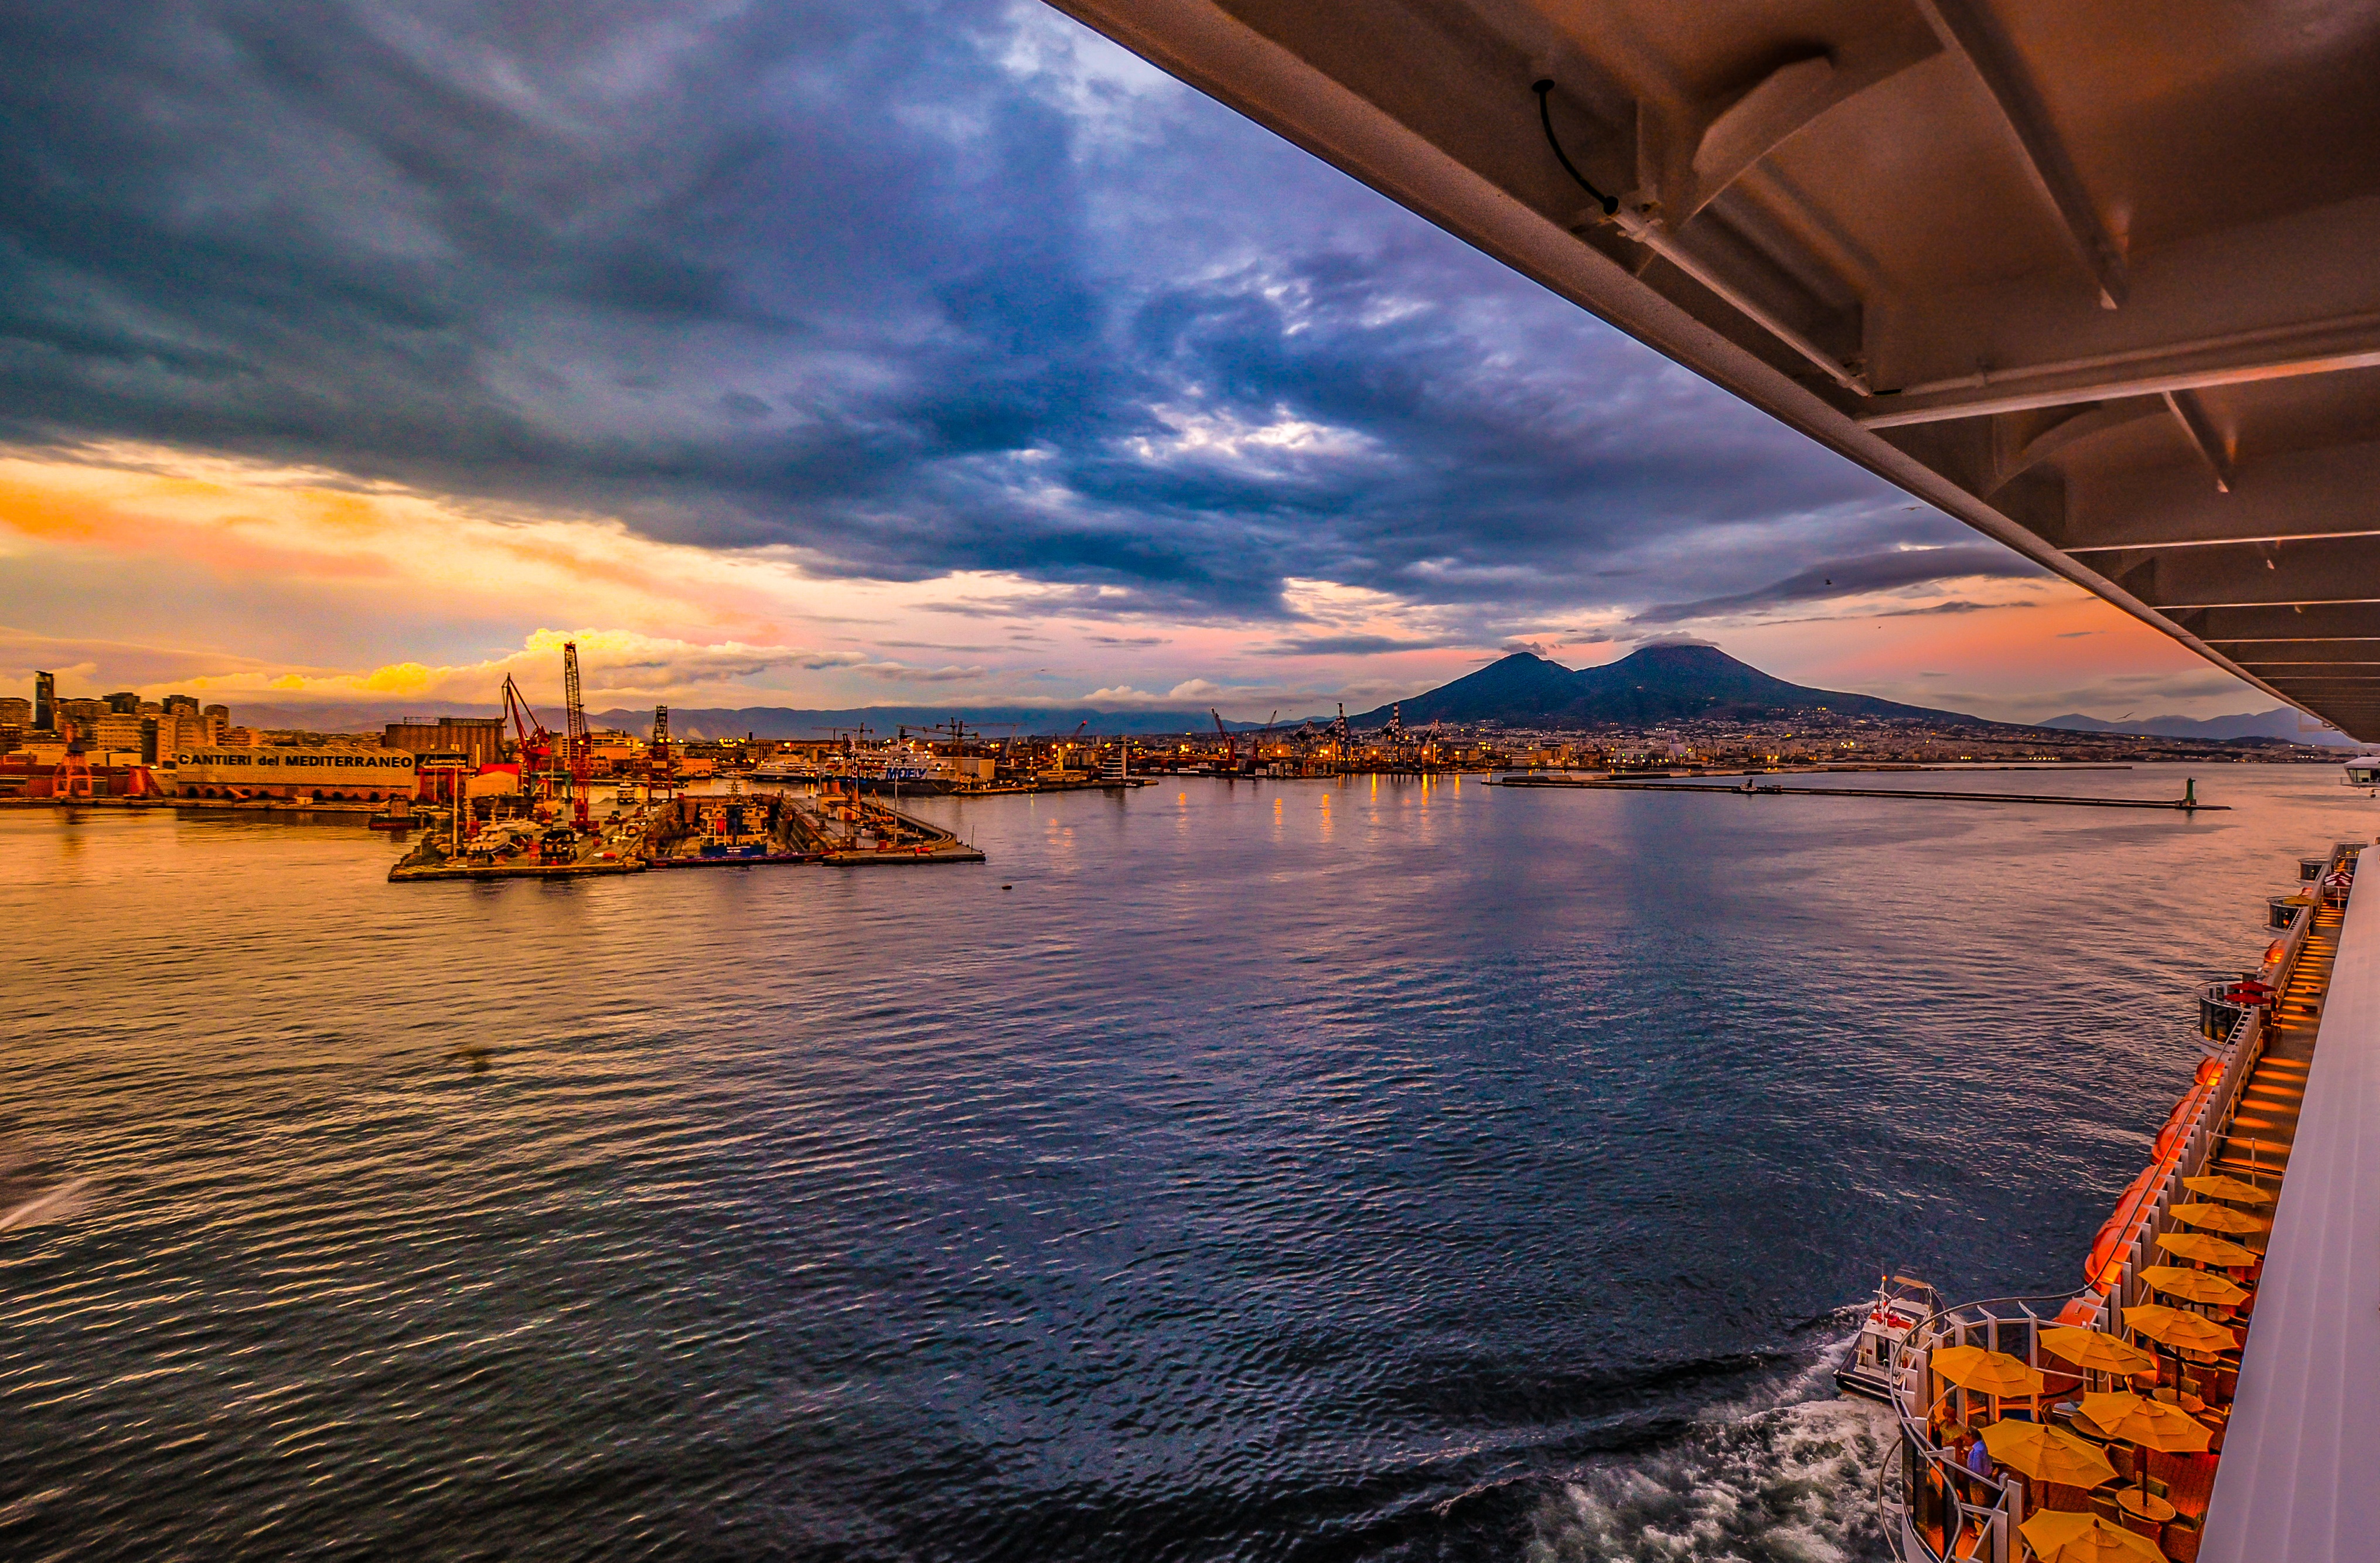
sea, coast, water, ocean, horizon, cloud, sky, sunrise, sunset, bridge, sunlight, morning, view, dawn, city, ship, travel, coastline, dusk, evening, reflection, mediterranean, storm, volcano, bay, italy, harbor, port, cruise, lights, waves, clouds, naples, vesuvius